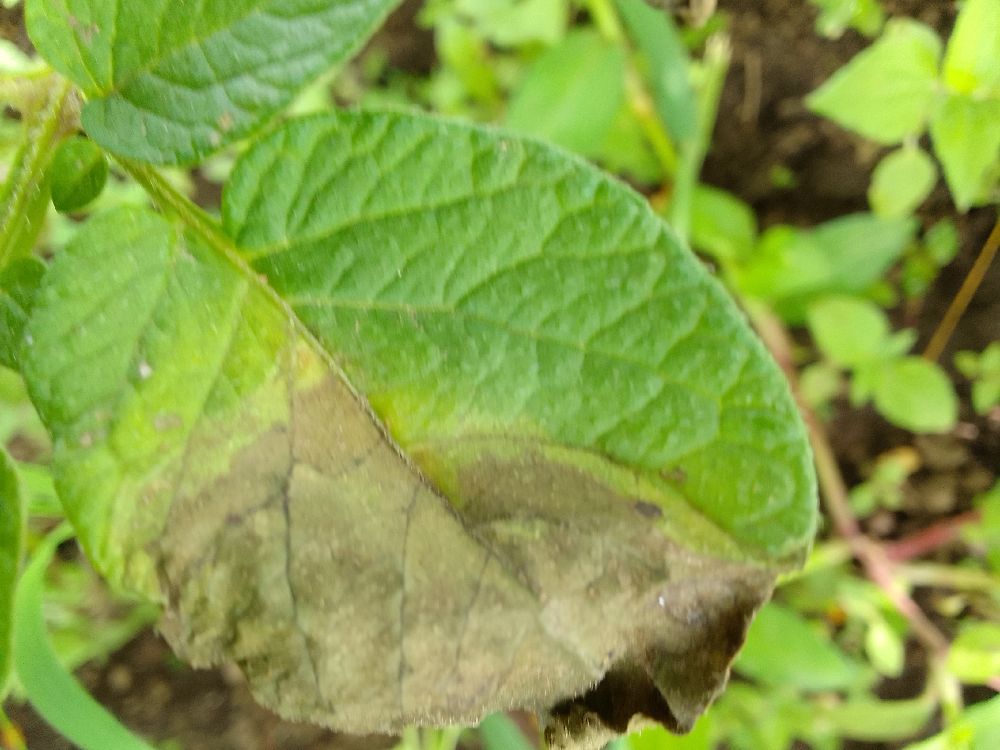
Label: Late blight